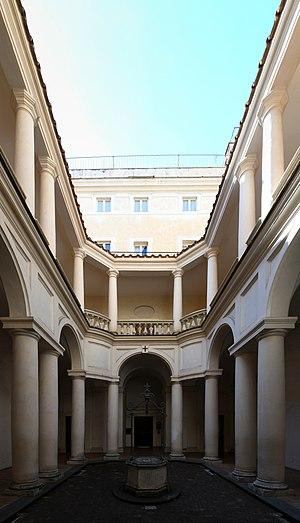
L'église Saint-Charles-aux-Quatre-Fontaines est une église de la Rome baroque, située dans le rione Monti, construite par Francesco Borromini pour un petit couvent d’un ordre espagnol : les Trinitaires Déchaux. Ce fut la première réalisation indépendante de Francesco Borromini.